History of Puerto Rico

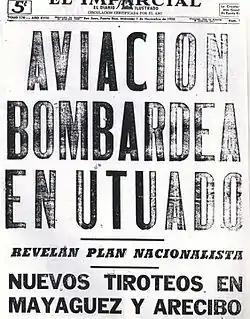
"El Imparcial headline:" "Aviation (US) bombs Utuado" during Nationalist revolts.

The military government in Puerto Rico was short lived; it was disbanded on April 2, 1900, when the U.S. Congress enacted the Foraker Act (also known as the Organic Act of 1900), sponsored by Senator Joseph B. Foraker. This act established a civil government and free commerce between the island and the United States. The structure of the insular government included a governor appointed by the President of the United States, an executive council (the equivalent of a senate), and a legislature with 35 members, though the executive veto required a two-thirds vote to override. The first appointed civil governor, Charles Herbert Allen, was inaugurated on May 1, 1900. On June 5, President William McKinley appointed an Executive Council which included five Puerto Rican members and six U.S. members. The act also established the creation of a judicial system headed by the Supreme Court of Puerto Rico and allowed Puerto Rico to send a Resident Commissioner as a representative to Congress. The Puerto Rico Department of Education was subsequently formed, headed by Martin Grove Brumbaugh (later governor of Pennsylvania). Teaching was conducted entirely in English with Spanish treated as a special subject. Both languages, however, were official on the island. On November 6, the first elections under the Foraker Act were held and on December 3, the first Legislative Assembly took office. On March 14, 1901, Federico Degetau took office as the first Resident Commissioner from Puerto Rico in Washington.